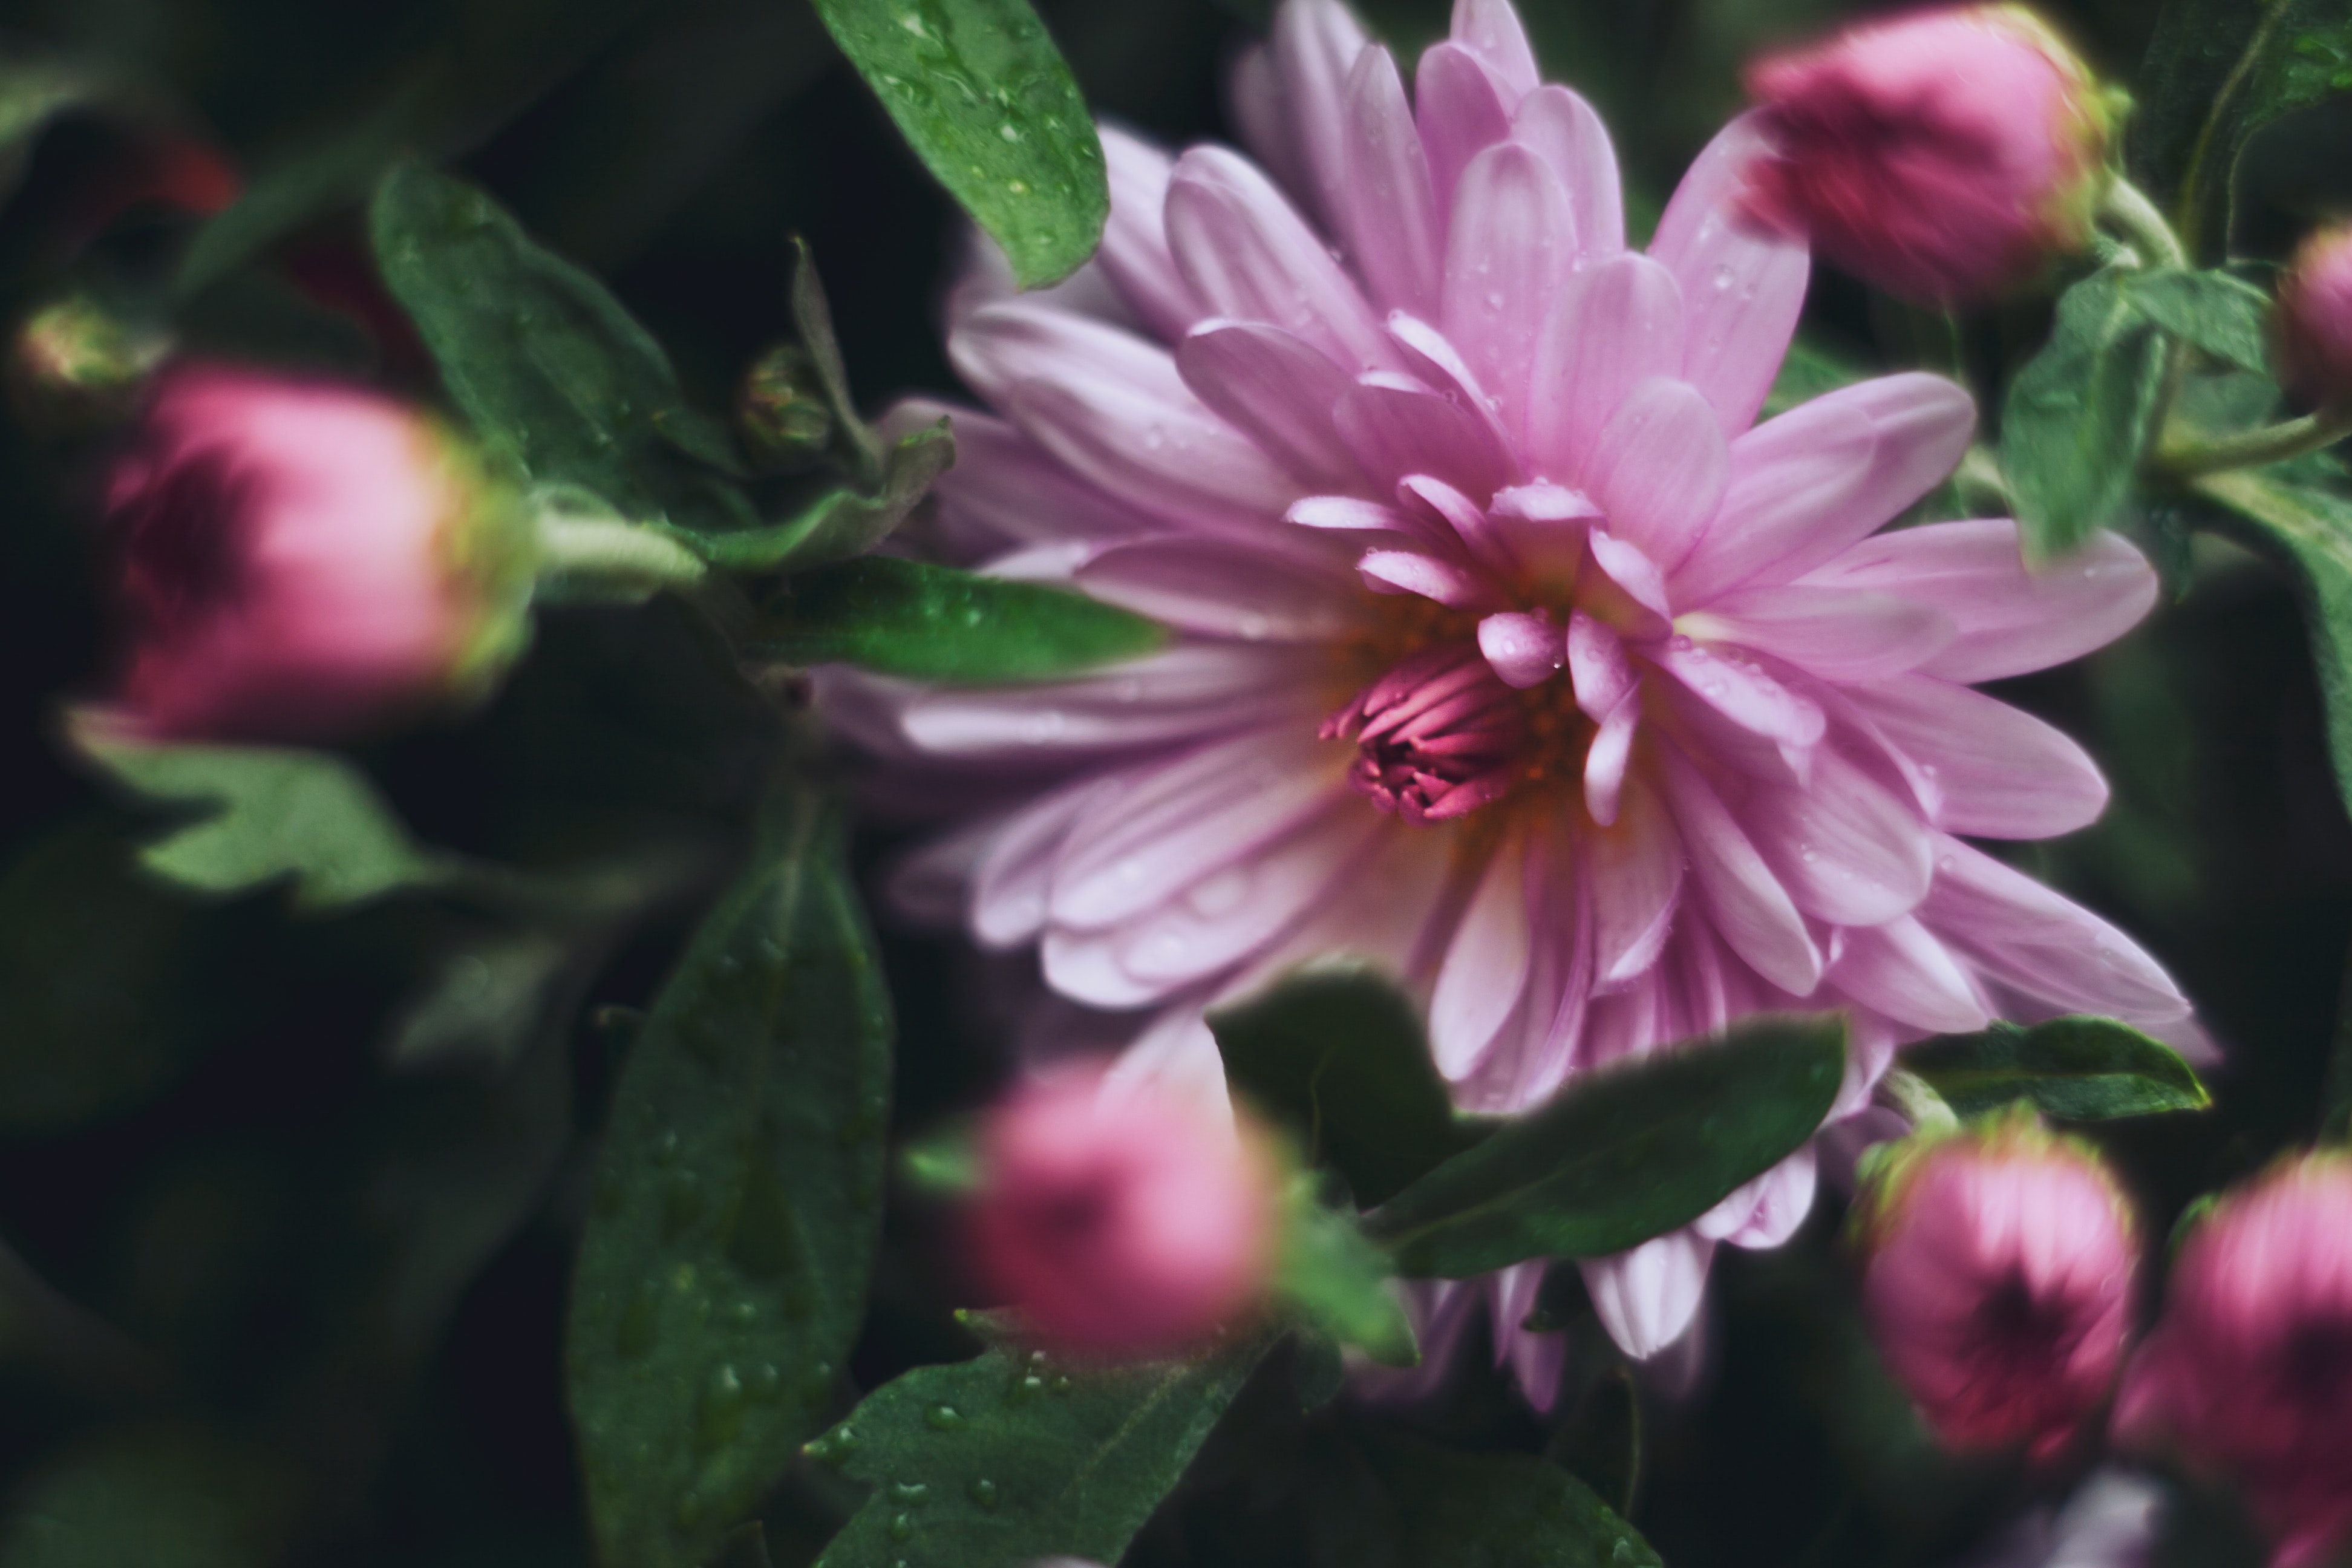
flower, flowering plant, petal, pink, plant, botany, leaf, spring, annual plant, bud, wildflower, herbaceous plant, dicotyledon, daisy family